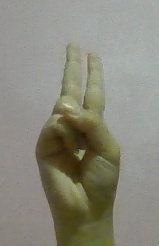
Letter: taa